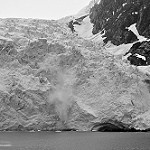
Label: B & W